Aïr Mountains

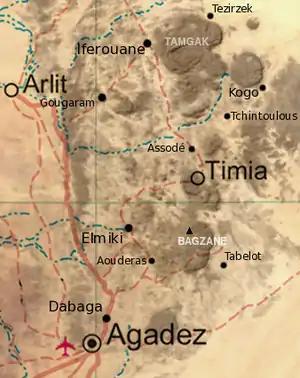
Map of the southern Aïr Mountains.

The Aïr is known for its rock art, dating from 6000 BCE to around 1000CE. During the African humid period, the region was a pastoral area, as is illustrated by images of cattle and large mammals. During the 3rd millennium BC, however, a process of desertification began and the Tuareg from further north migrated into the region. Later art indicated war, depicting horses and chariots. In particular, the five-meter-high carvings of the "Dabous Giraffes" discovered in 1999 is internationally famous. Cave art in the region is predominantly stone carving, initially with sharp rock, and from around 1200 BC perhaps with metal.